Bertha Mann

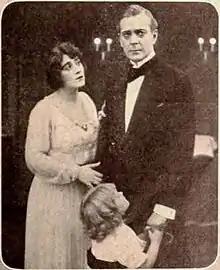
A still from the silent film "The Blindness of Divorce" (1918), showing Mann, Charles Clary, and Nancy Caswell

Mann started touring with stock companies as a young actress. Broadway appearances by Mann included roles in "When Claudia Smiles" (1914), "When the Young Vine Blooms" (1915), "The Weavers" (1915–1916), "One of Us" (1918), "The Crimson Alibi" (1919), "The Man with the Load of Mischief" (1925), and "The Virgin" (1926). Films featuring Bertha Mann include "The Blindness of Divorce" (1918), "All Quiet on the Western Front" (1930), "The Little Accident" (1930), "Free Love" (1930), "Caught Cheating" (1931), "Father's Son" (1931), "A Woman of Experience" (1931), "The Final Edition" (1932), and "Behind the Mask" (1932).